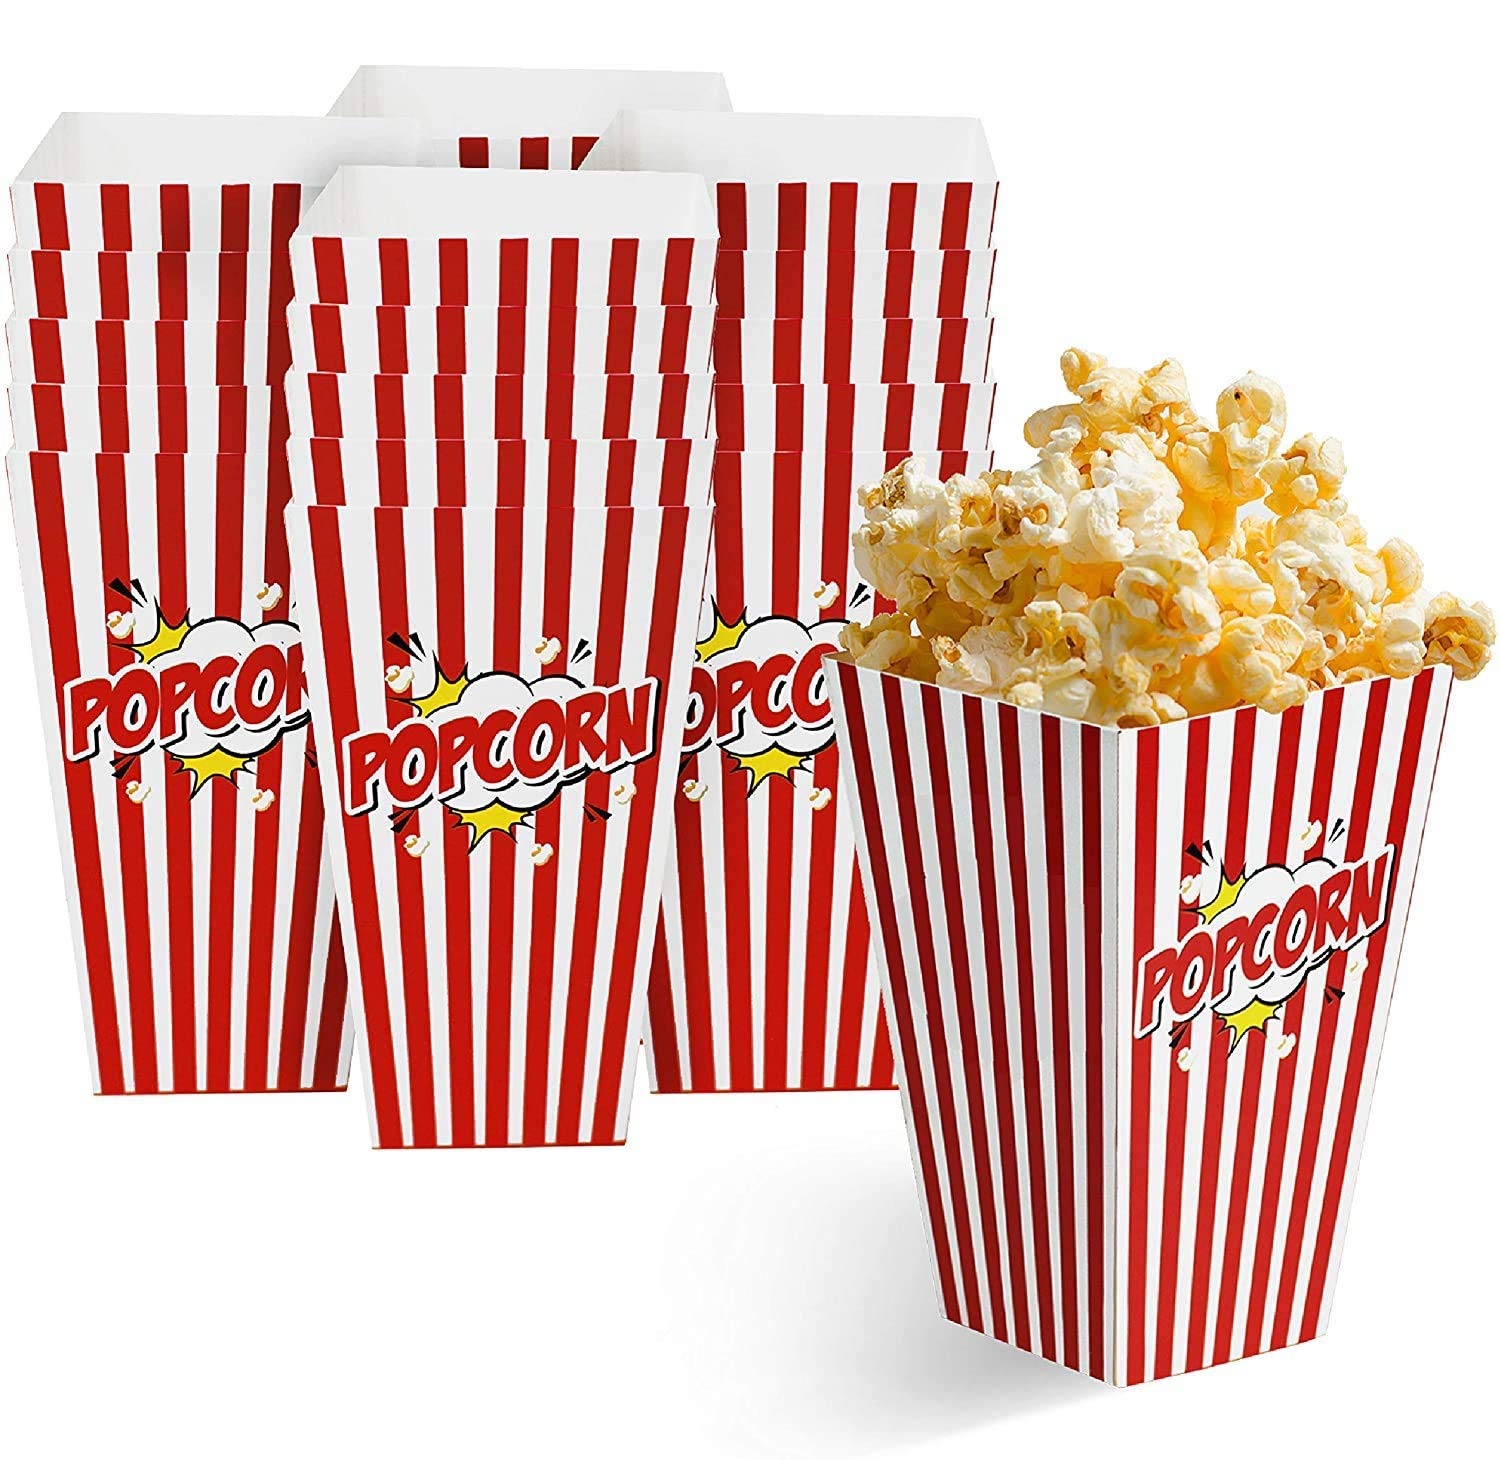
1 x RAW Customer Returns MATANA 50 large popcorn bags retro style for children s parties movie nights, children s birthdays, popcorn machine, sleepovers, cinema, party bags - 17x9cm - Stable easy to fold - RRP €15.99
Download Manifest: HERE Title Qty Unit Price Total Price ASIN EAN MATANA 50 large popcorn bags retro style for children s parties movie nights, children s birthdays, popcorn machine, sleepovers, cinema, party bags - 17x9cm - Stable easy to fold 1 €15.99 €15.99 B07KMBRHC6 5060630690120
Brand: Jobalots
Category: Home & Garden > Kitchen & Dining > Kitchen Appliance Accessories > Popcorn Maker Accessories > Popcorn Bags